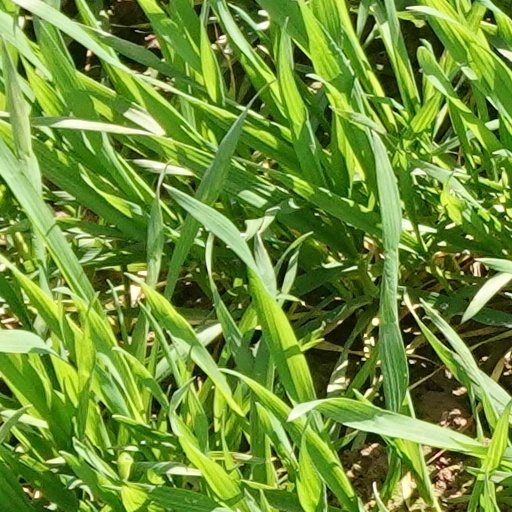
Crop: wheat